Ooty

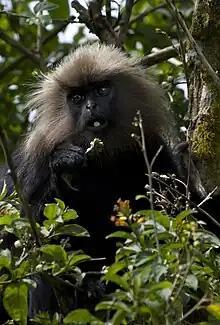
Nilgiri langur is an endangered primate, found only in the region

The region is part of the South Western Ghats montane rain forests ecoregion. Nilgiris harbours thousands of plant species including medicinal plants and endemic flowering plants. Stunted evergreen trees grow in shola forest patches above and are festooned with epiphytes. The native vegetation consisted of Meadows and grasslands on the hillsides with shola forests in the valleys. When the British populated the town, invasive species of pine, wattle and eucalyptus were planted along with tea plantations and they became the dominant species replacing the native vegetation.